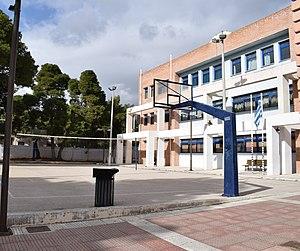
L‘Ilion Music School est une école secondaire publique située dans les limites administratives de la municipalité d’Ílion en Grèce et spécialisée dans les cours d'éducation musicale.